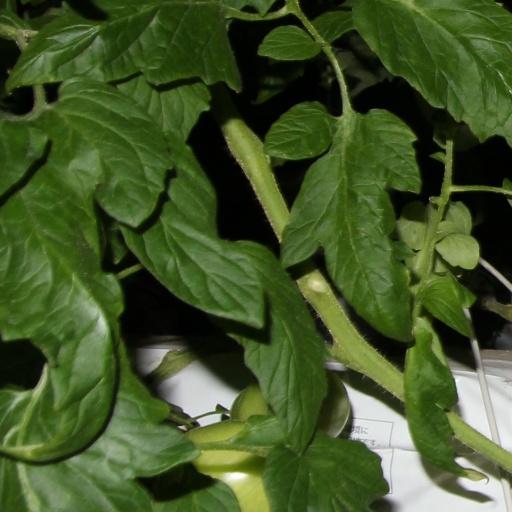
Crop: tomato